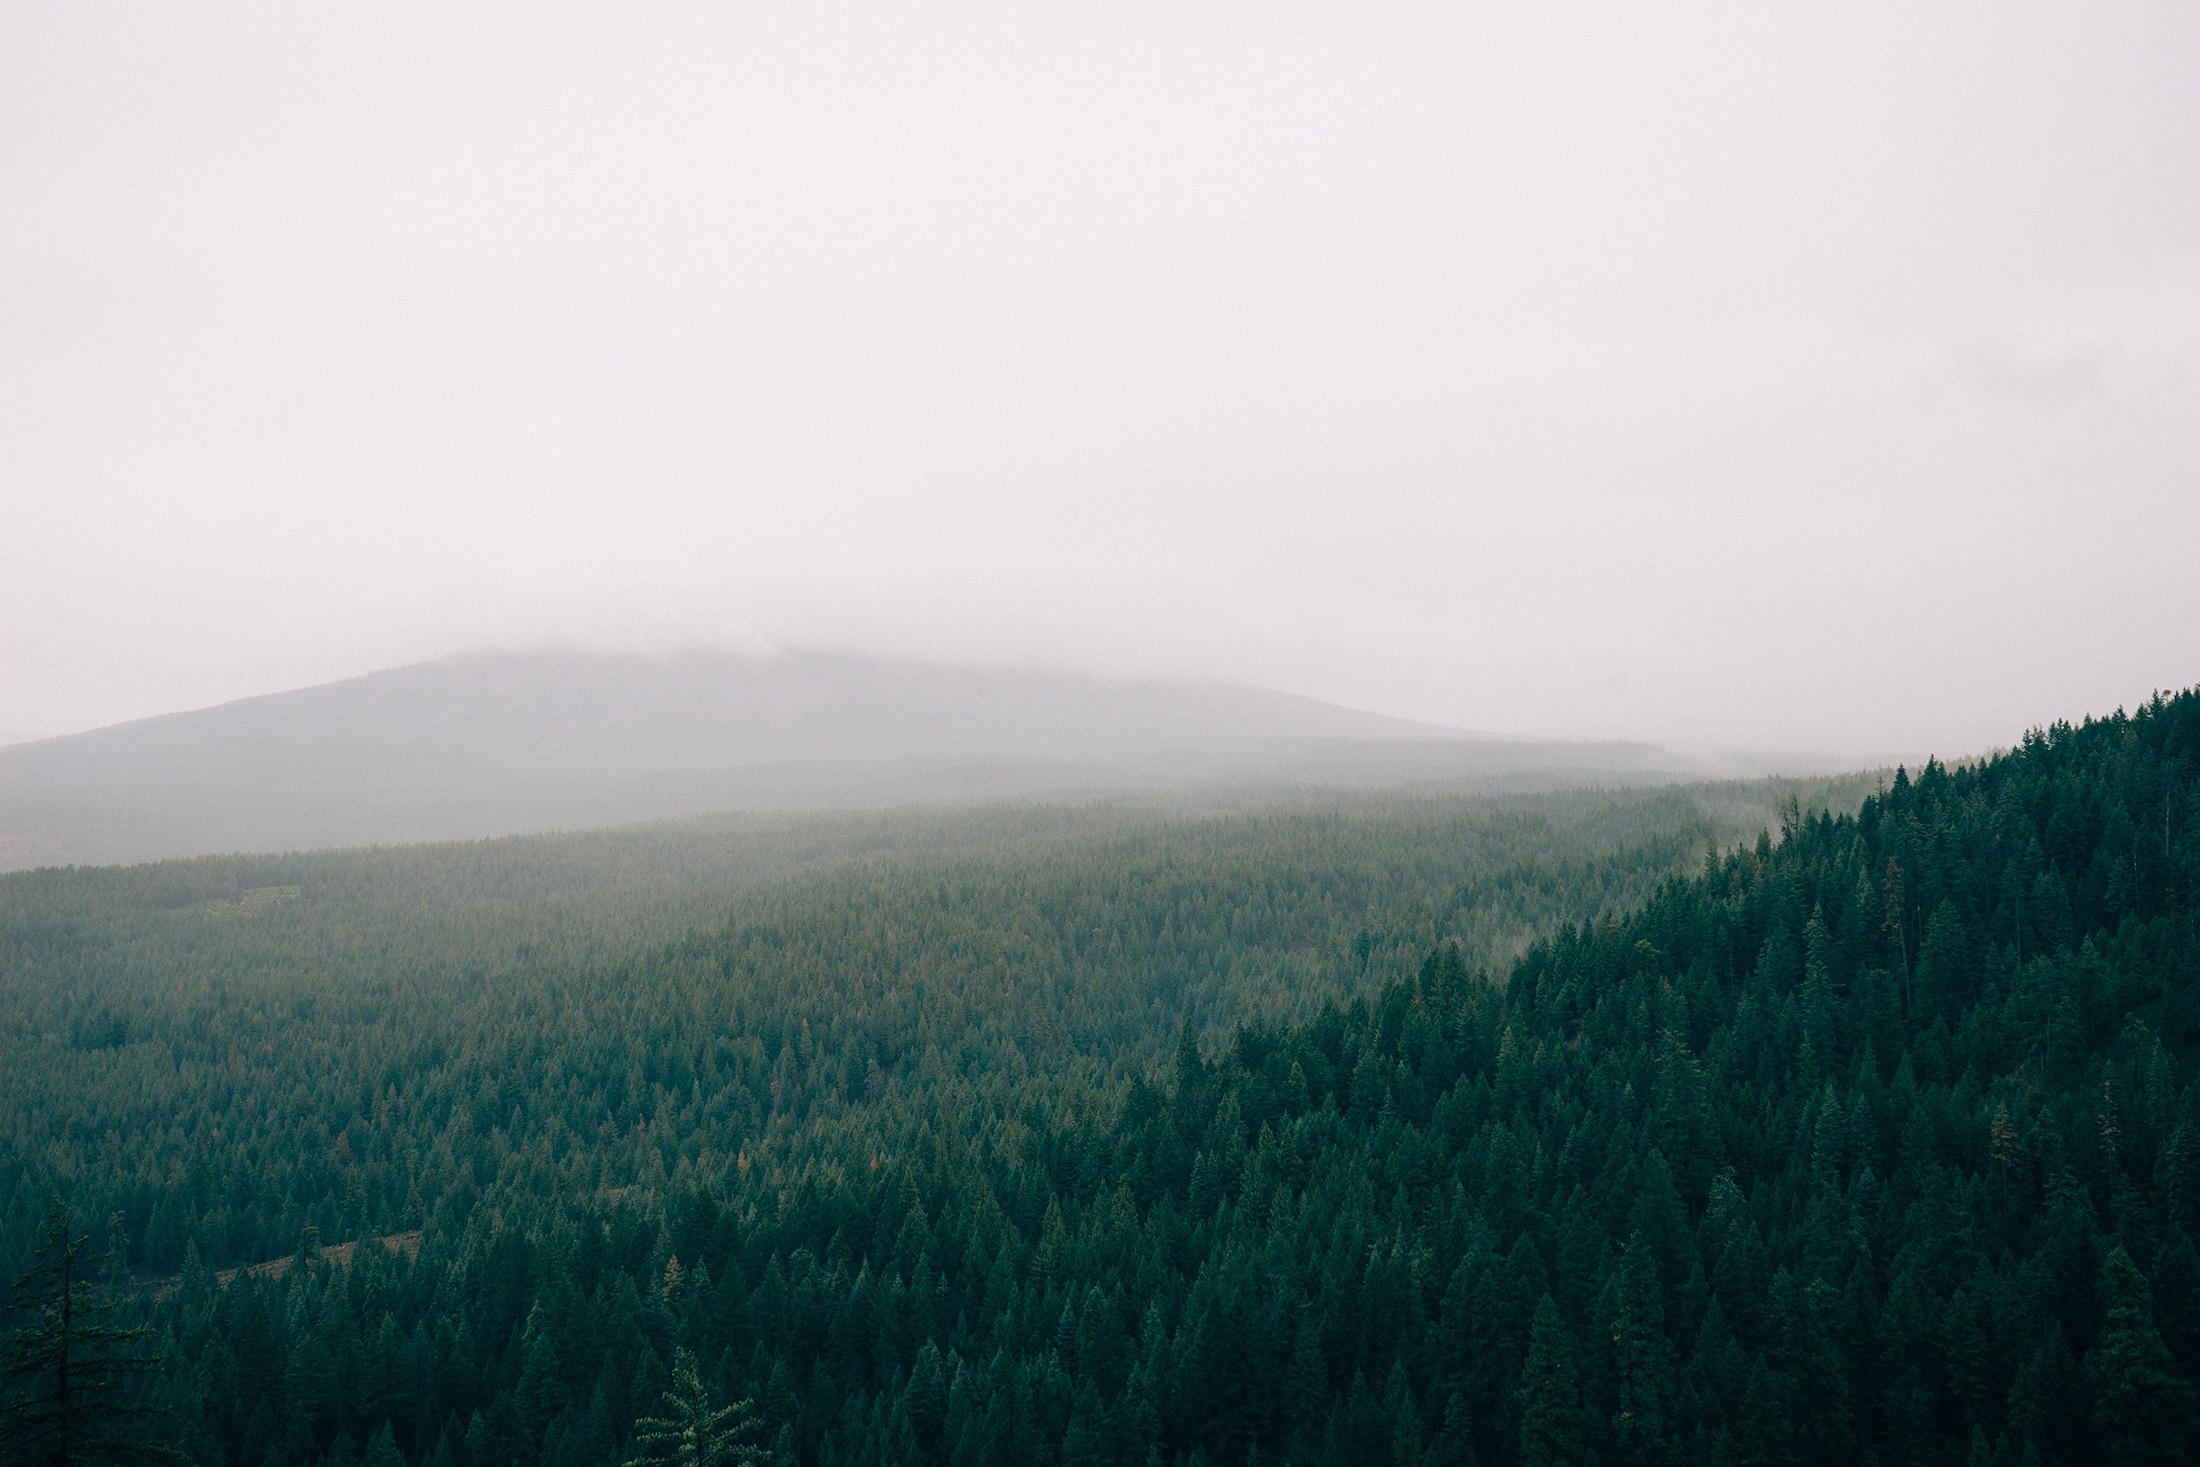
landscape, tree, nature, forest, grass, horizon, mountain, cloud, sky, fog, sunrise, mist, field, meadow, sunlight, morning, hill, dawn, green, weather, haze, plain, grassland, plateau, habitat, rural area, natural environment, geographical feature, atmospheric phenomenon, atmosphere of earth, mountainous landforms